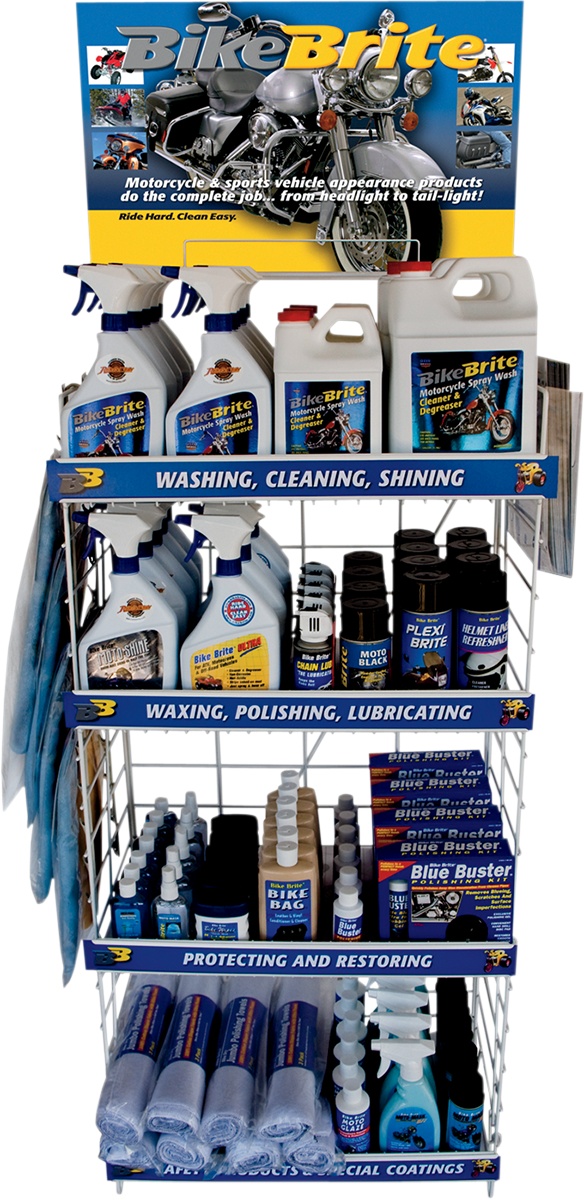
BIKE BRITE DISPLAY BIKE BRITE MC44DS
BIKE BRITE DISPLAY BIKE BRITE
Brand: BIKE BRITE
Category: Vehicles & Parts > Vehicle Parts & Accessories > Vehicle Maintenance, Care & Decor > Vehicle Fluids > Vehicle Engine Degreasers